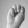
ASL letter: M